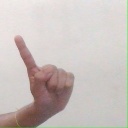
अक्षर: ए